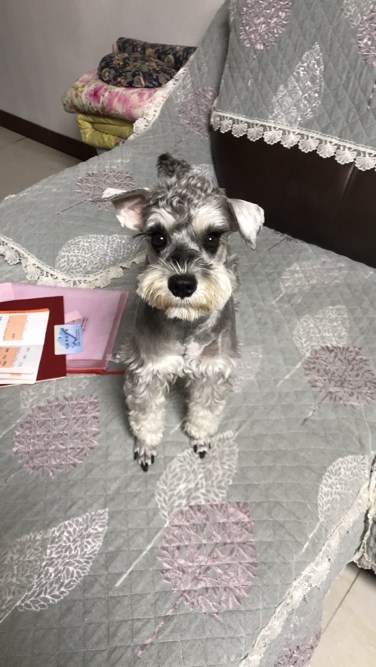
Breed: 2342-n000102-miniature_schnauzer